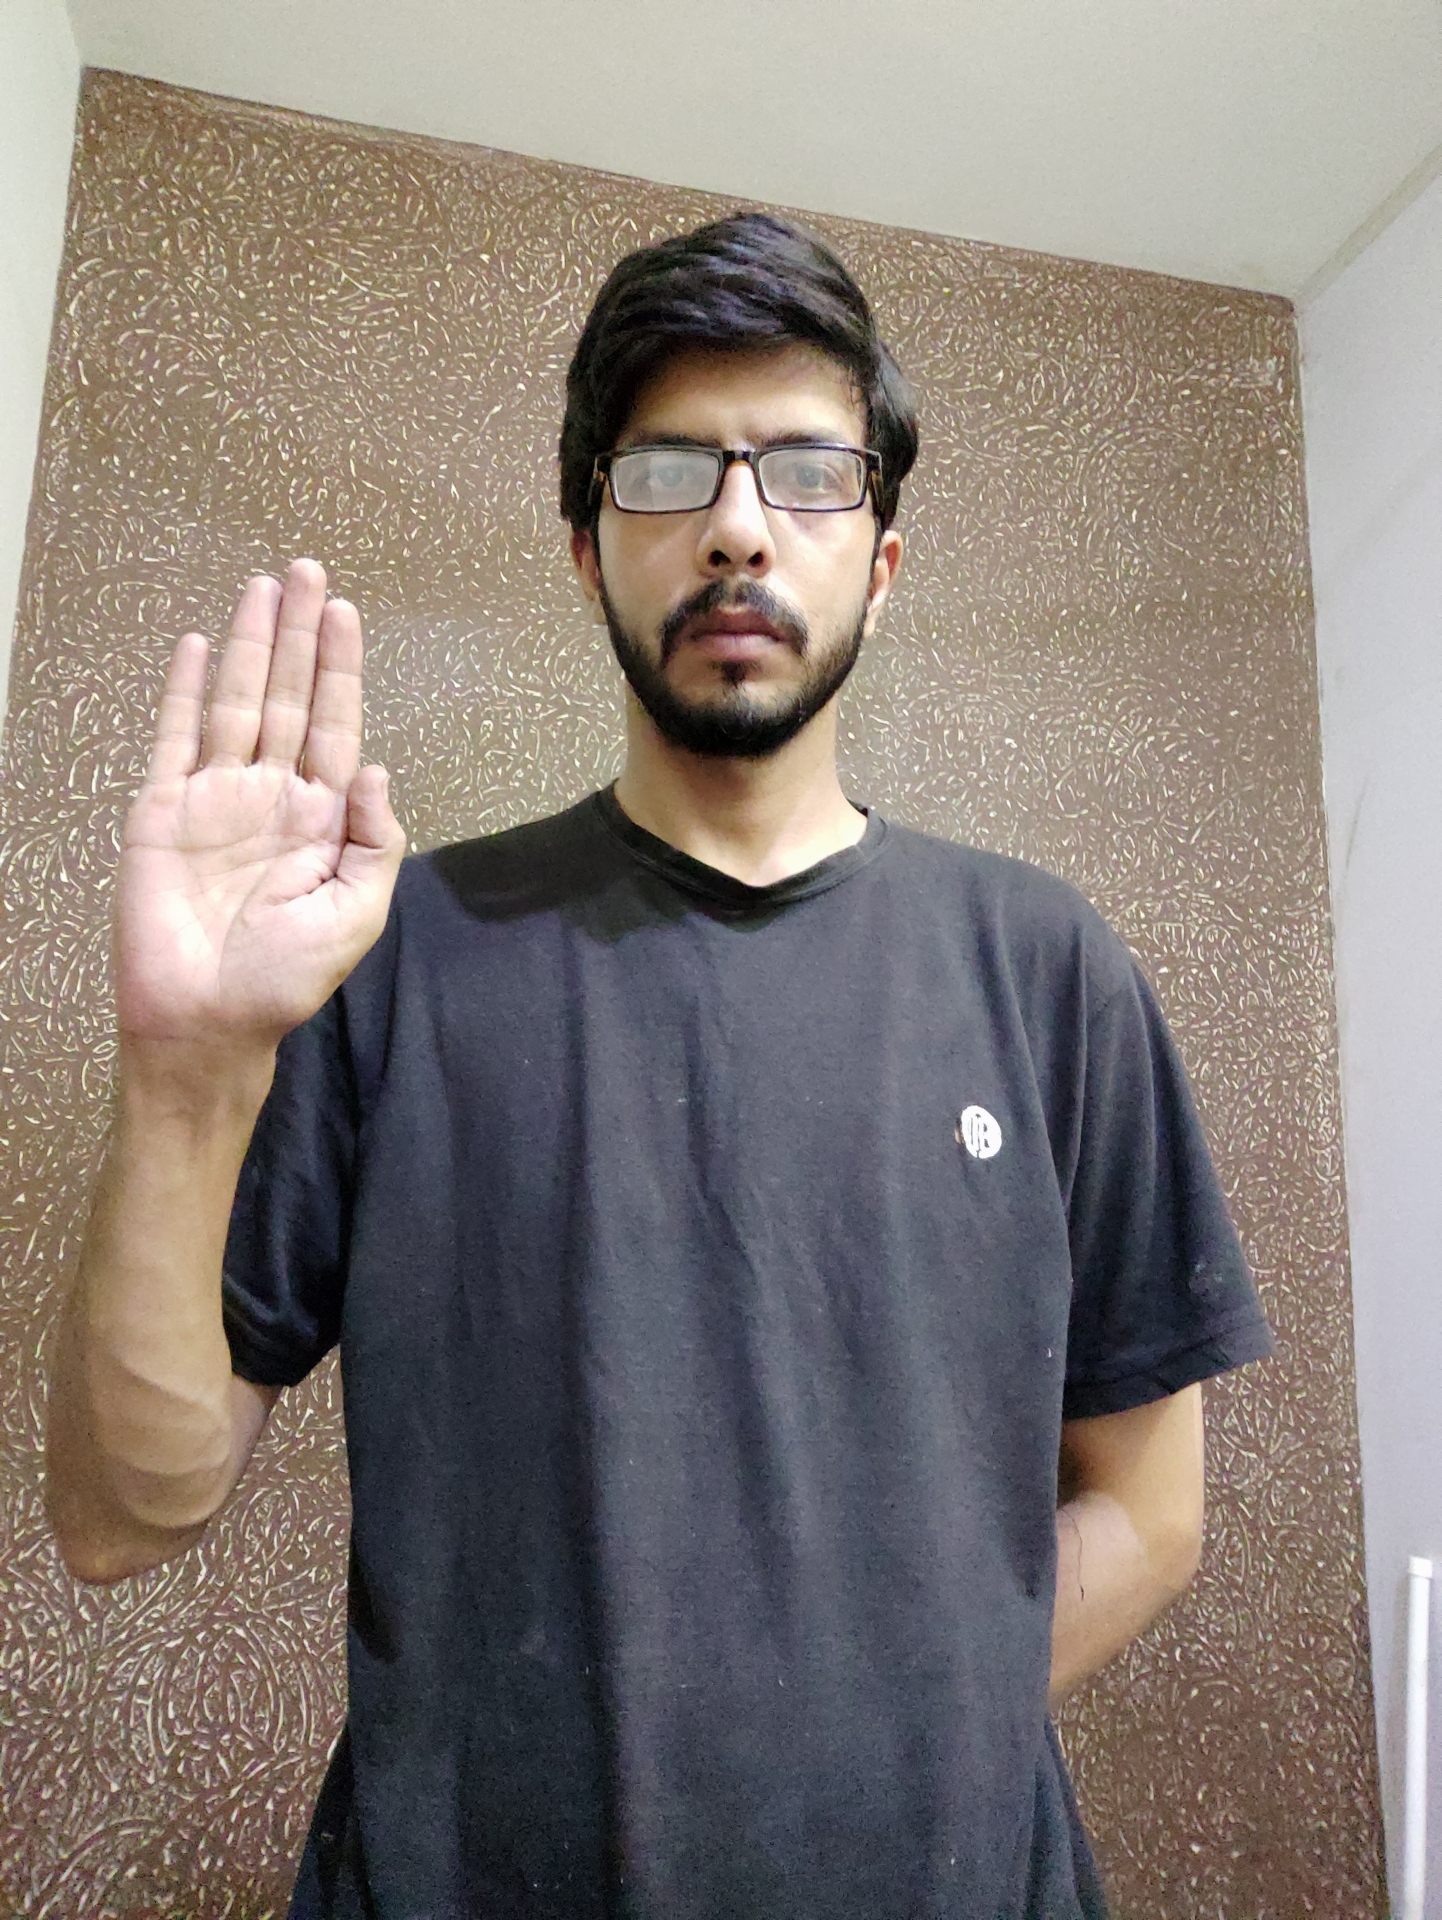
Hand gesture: stop